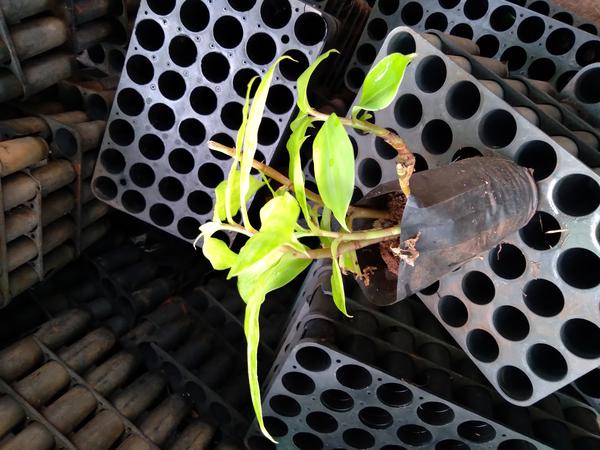
Plant: Insulin